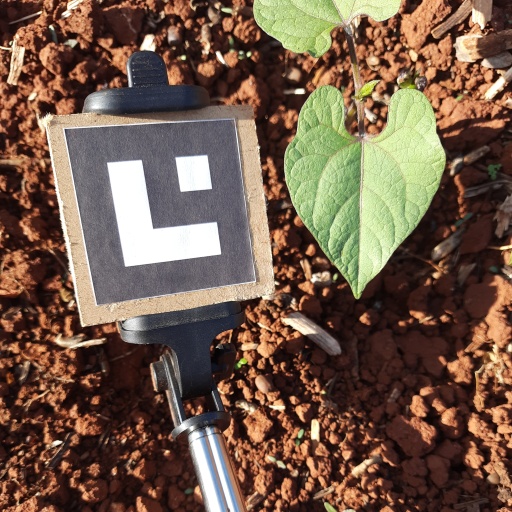
Observations: flat surface, no eating holes, under sunlight